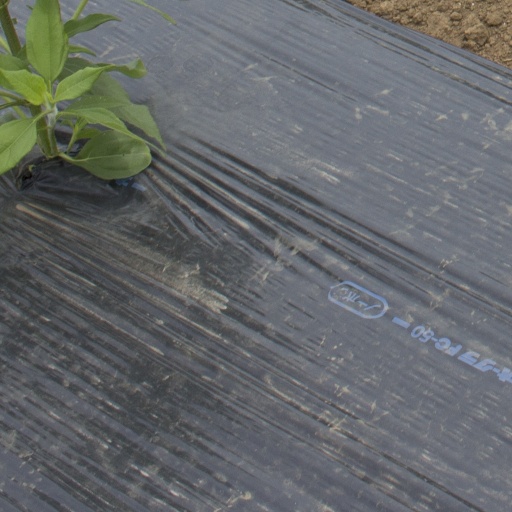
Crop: Jerusalem artichoke